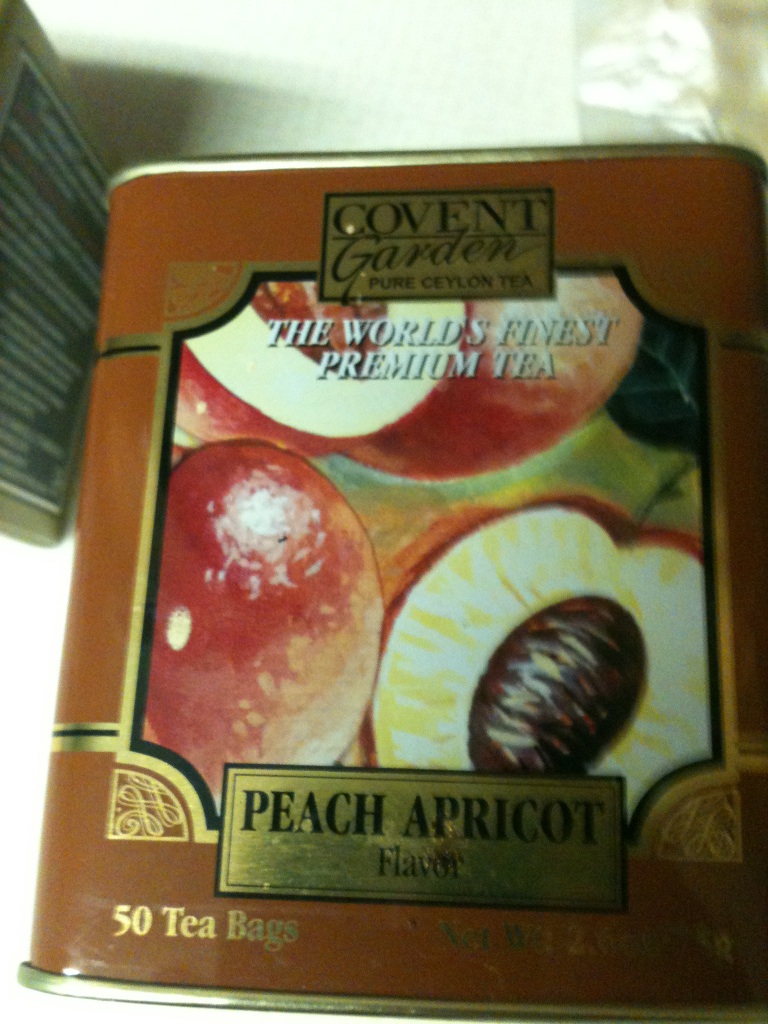Question: What kind of tea is this?
Answer: peach apricot